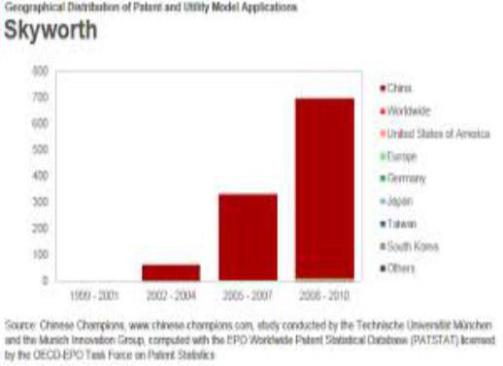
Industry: Electronic